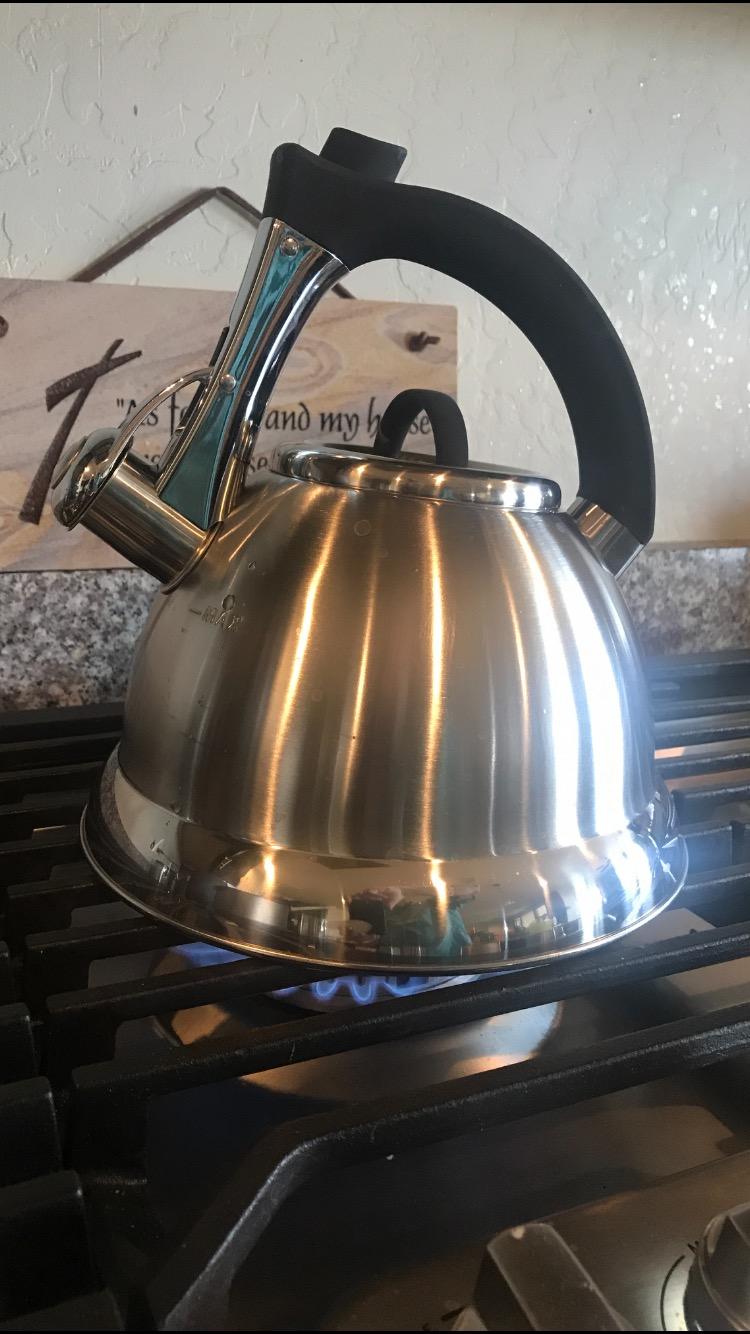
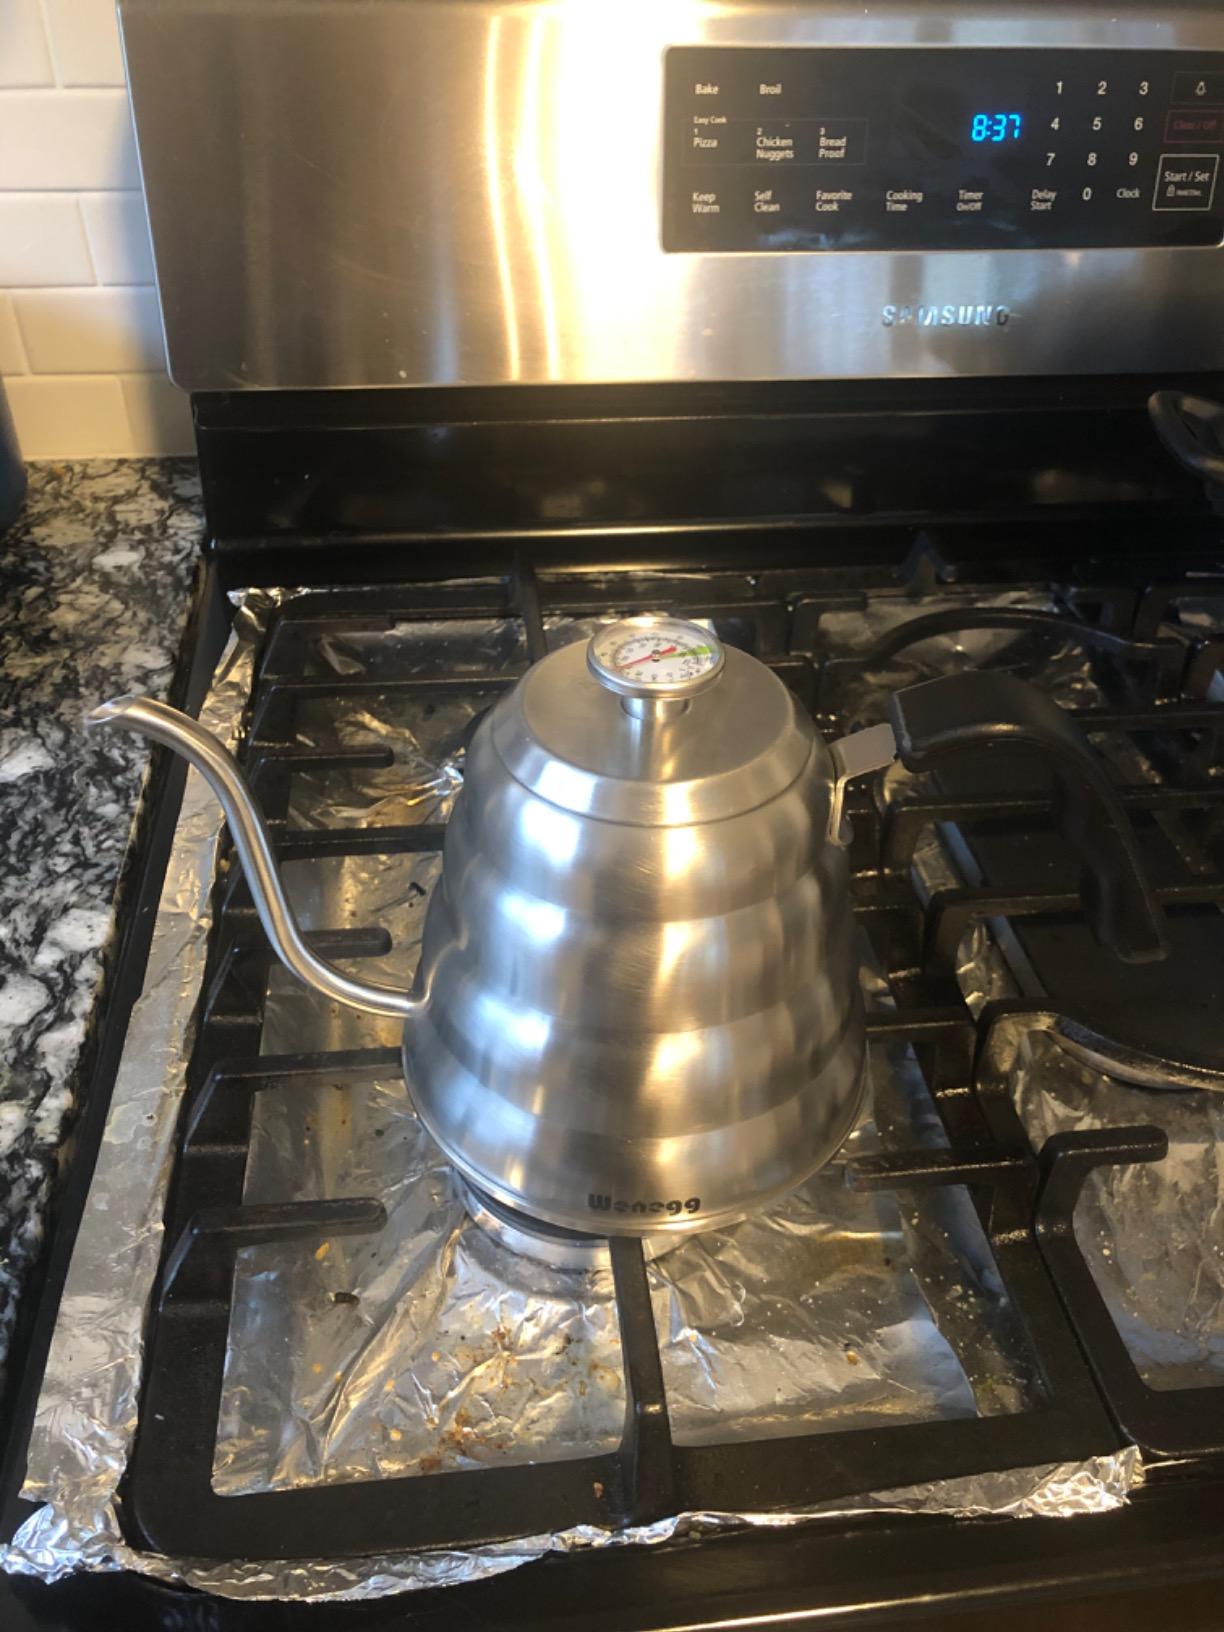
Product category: items_kettle
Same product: no